Norwich Market

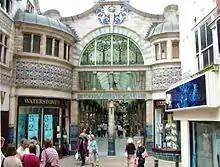
Elaborately decorated shopping mall with stained glass windows

Improvements in Norfolk's road infrastructure and the development of the stagecoach system made Norwich an increasingly popular destination with travellers. Norwich was recovering from the plague years and was a major city, with attractions and social events second only to London itself. The increasingly prosperous country landowners of Norfolk and Suffolk began visiting Norwich more frequently and staying for longer when they did so.